Three to Make Ready

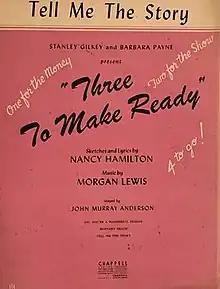
Sheet music

Three to Make Ready is an American revue in two acts with a sketches and lyrics by Nancy Hamilton and music by Morgan Lewis. It was produced on Broadway in 1946.